A Bad Spell in Yurt

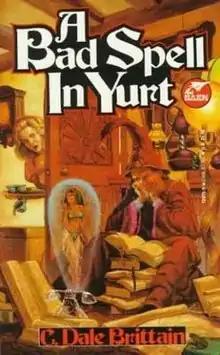

A Bad Spell in Yurt is a fantasy novel by C. Dale Brittain first published in 1991. It takes place in the fictional kingdom of Yurt where Daimbert, a wizard who has just graduated from the wizards' school, takes up his post as the new Royal Wizard.